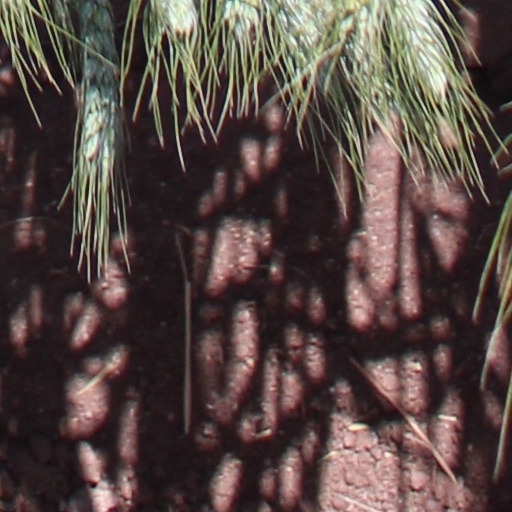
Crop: wheat